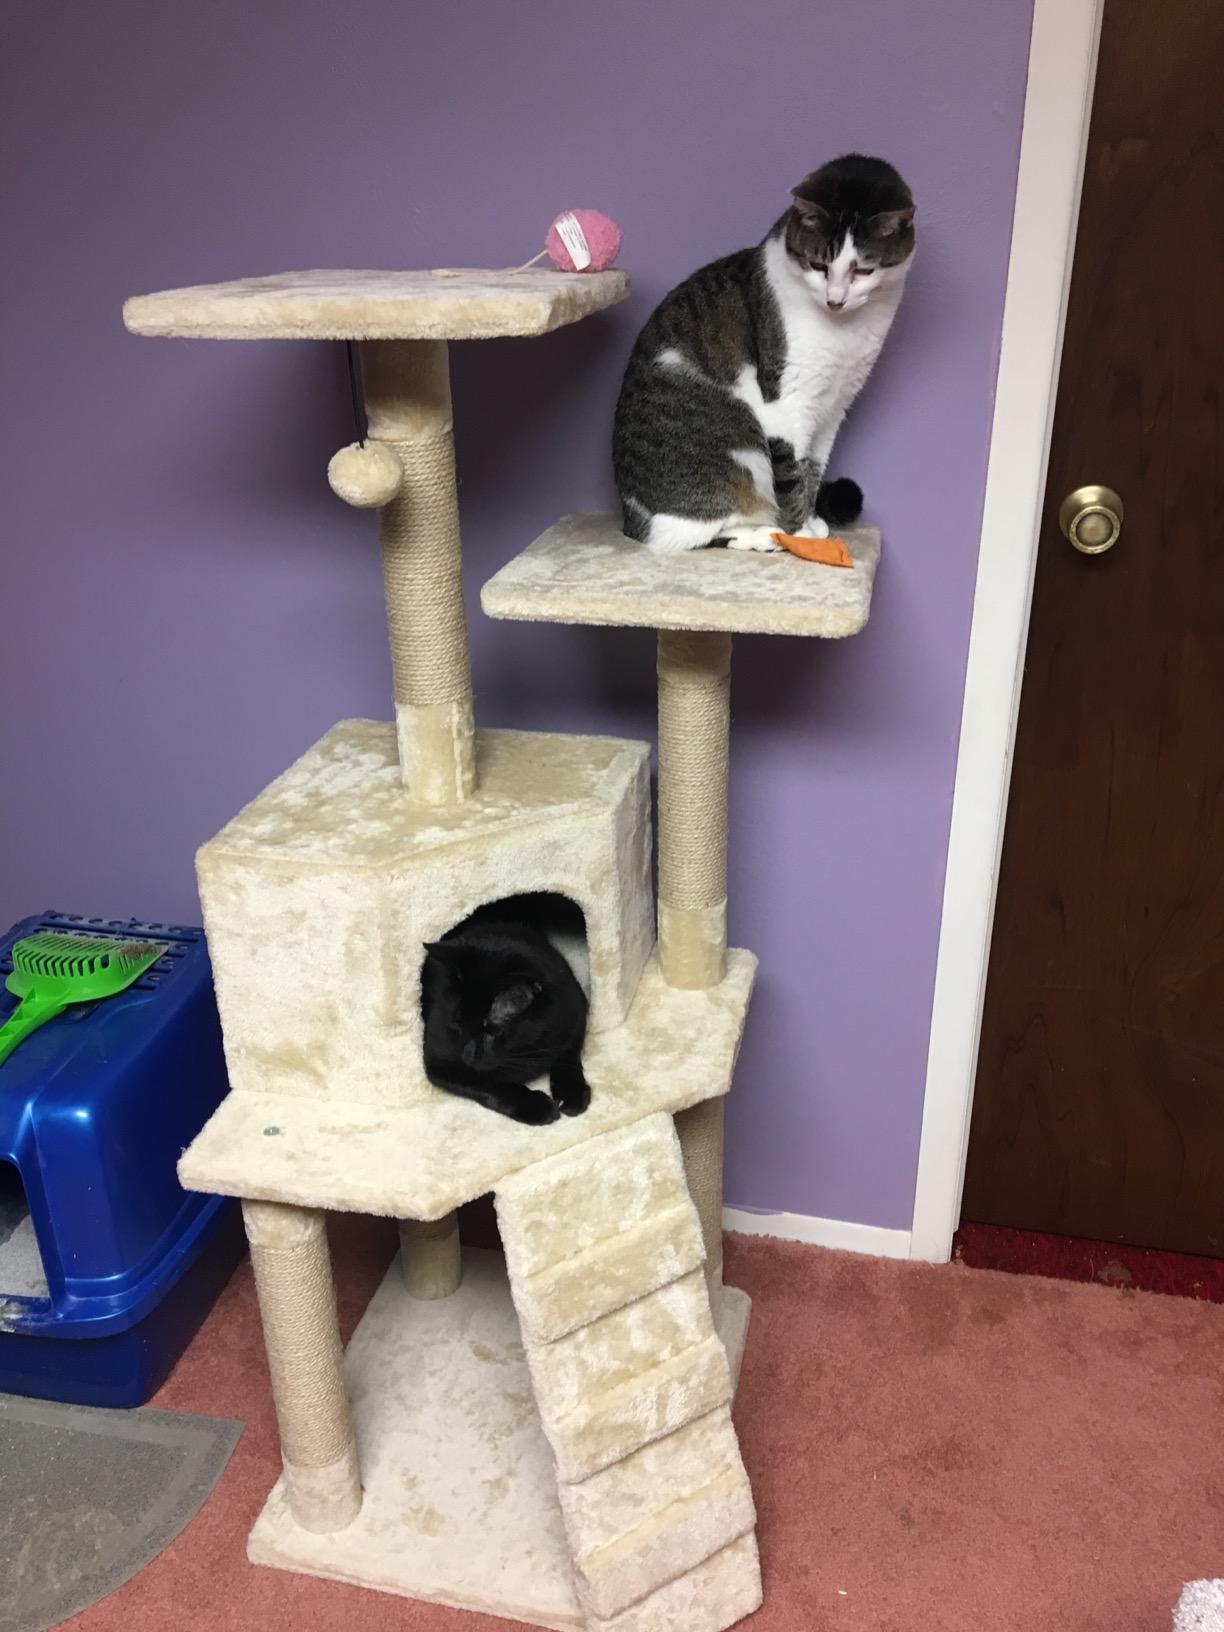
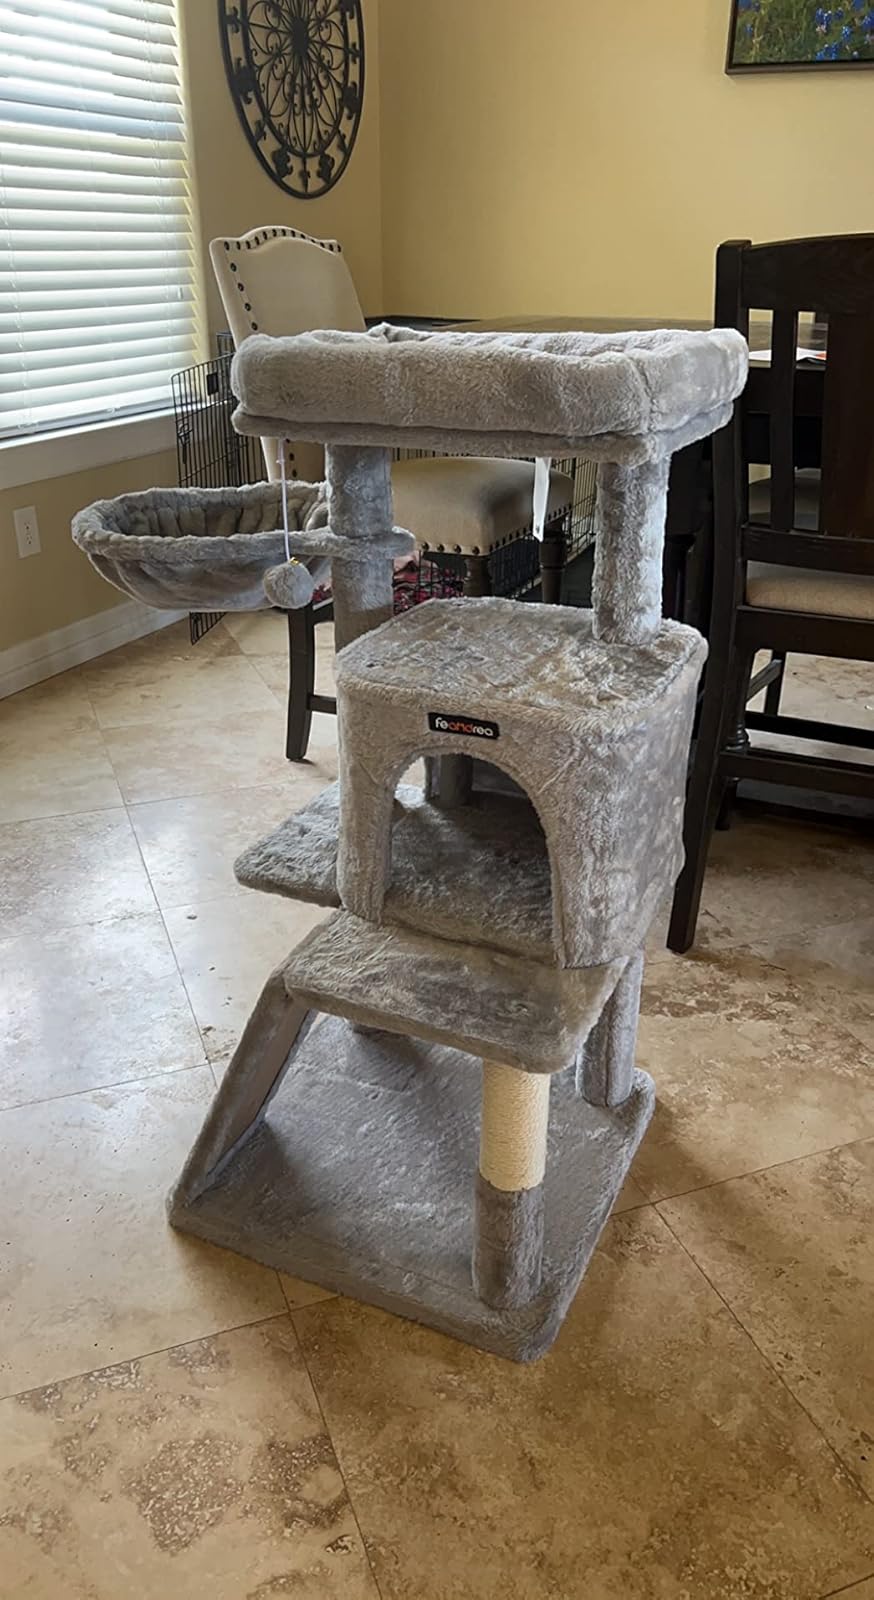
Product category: items_cat tree
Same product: no